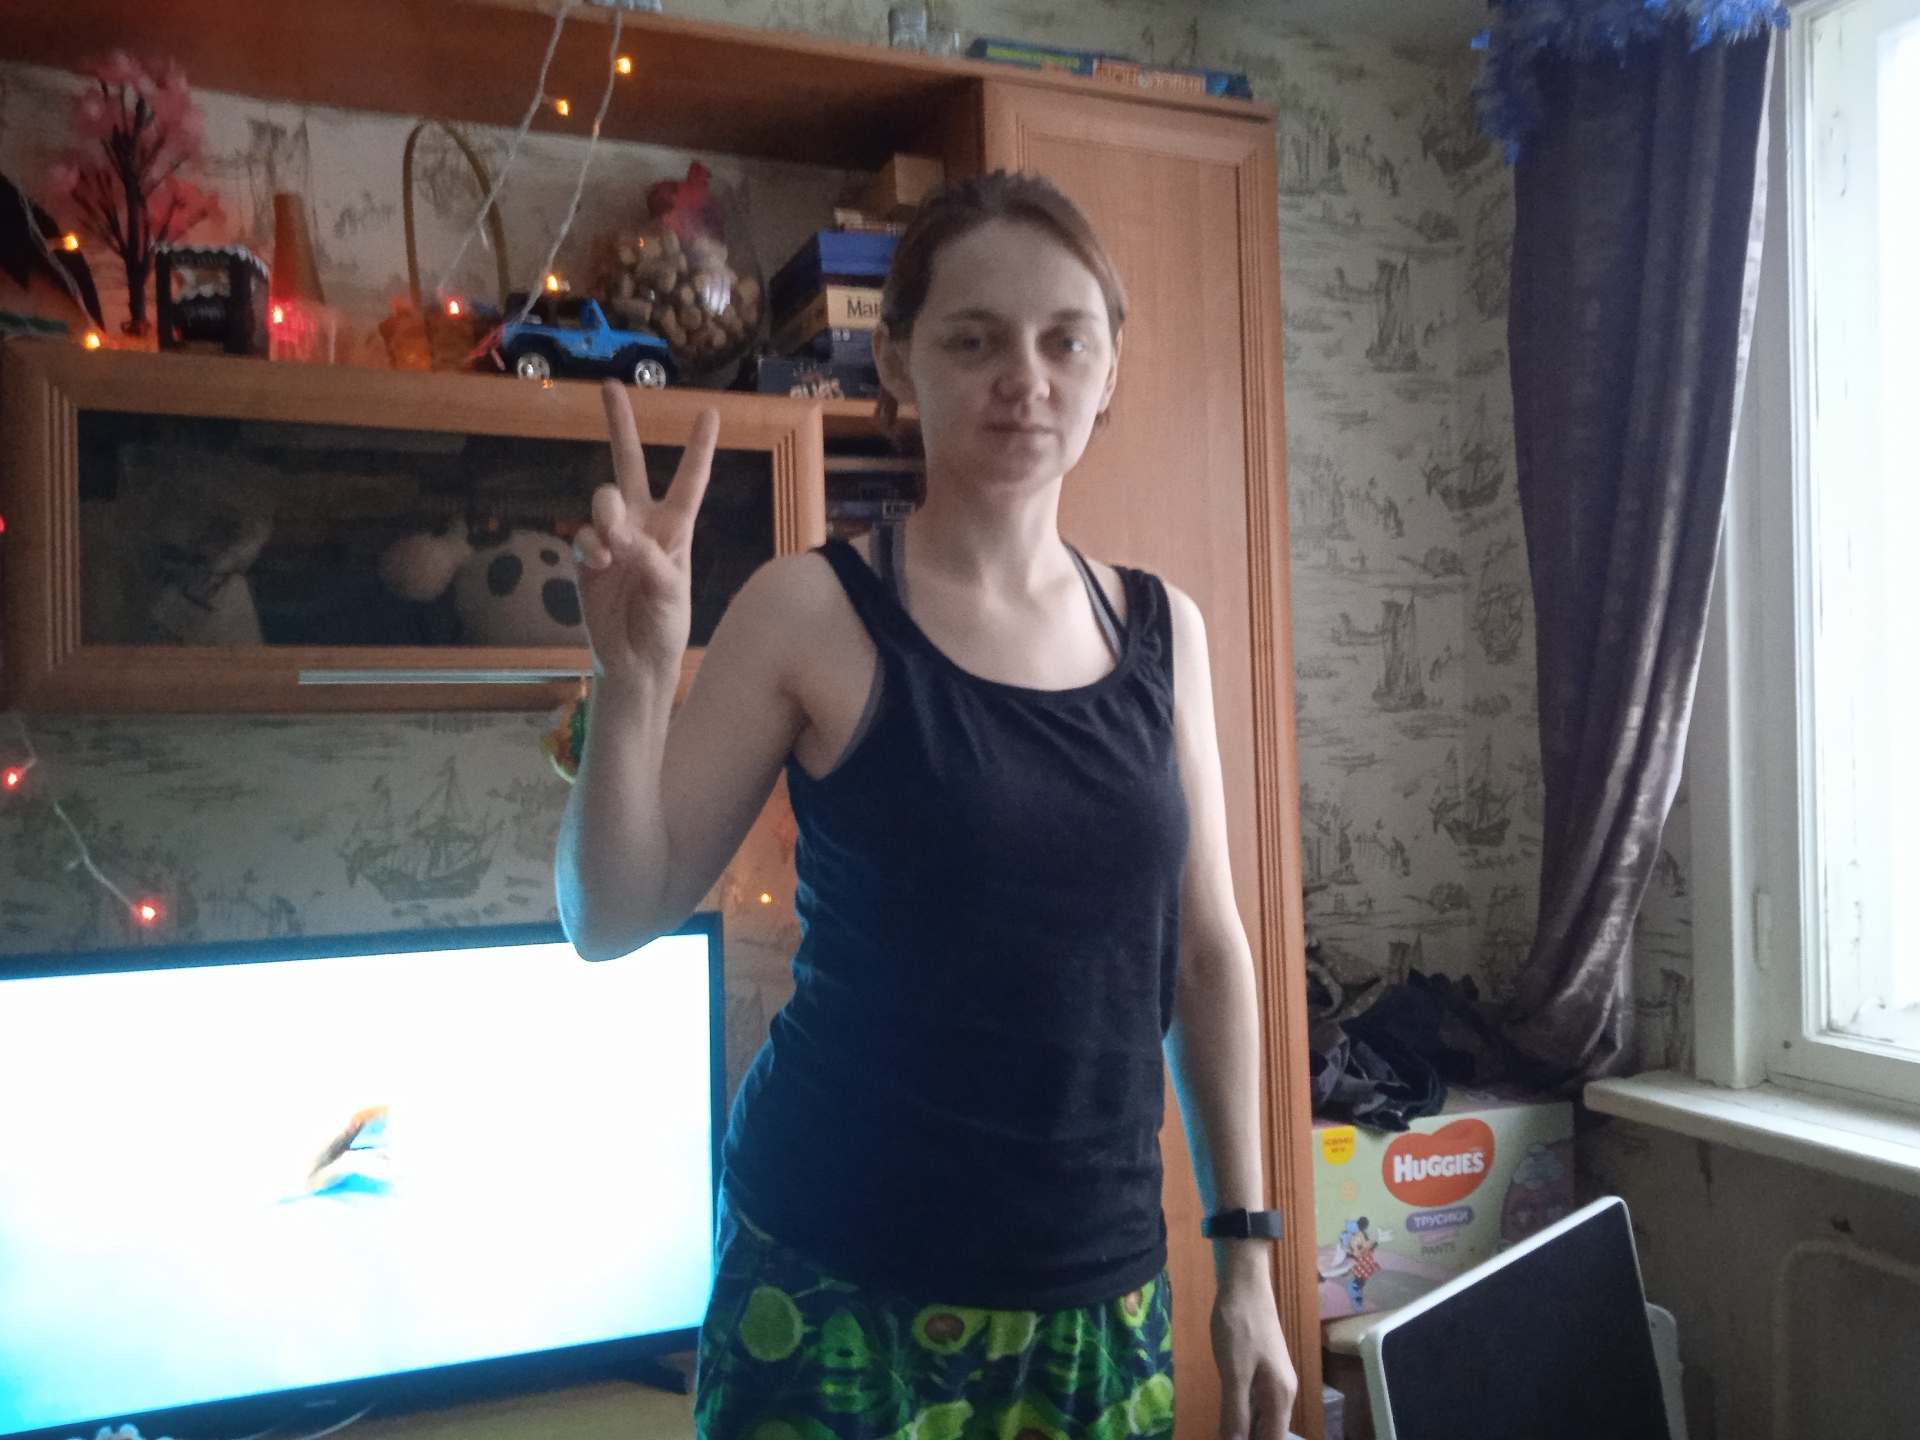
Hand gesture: peace